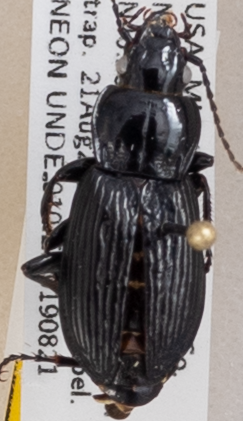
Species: Pterostichus melanarius melanarius
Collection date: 2019-08-21
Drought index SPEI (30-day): -0.128
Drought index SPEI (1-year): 2.09
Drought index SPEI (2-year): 1.706